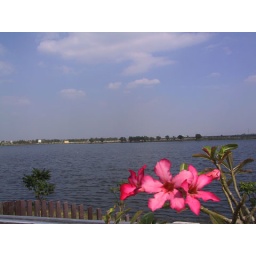
Pete gets a lovely short of the man-made lake and flower in the foreground